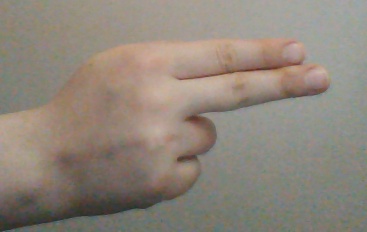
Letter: ain